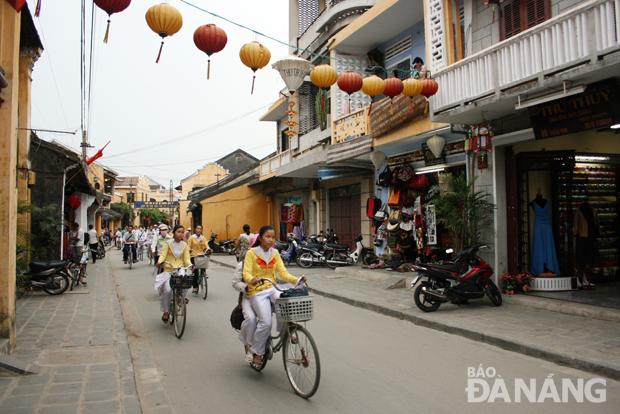
các em học sinh mặc áo khoác vàng đang đạp xe trên đường